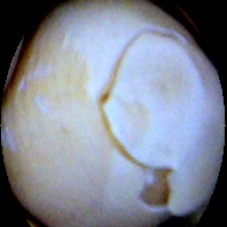
Label: Skin-damaged